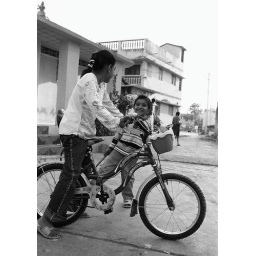
boy and girl in Diu